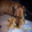
Label: dog